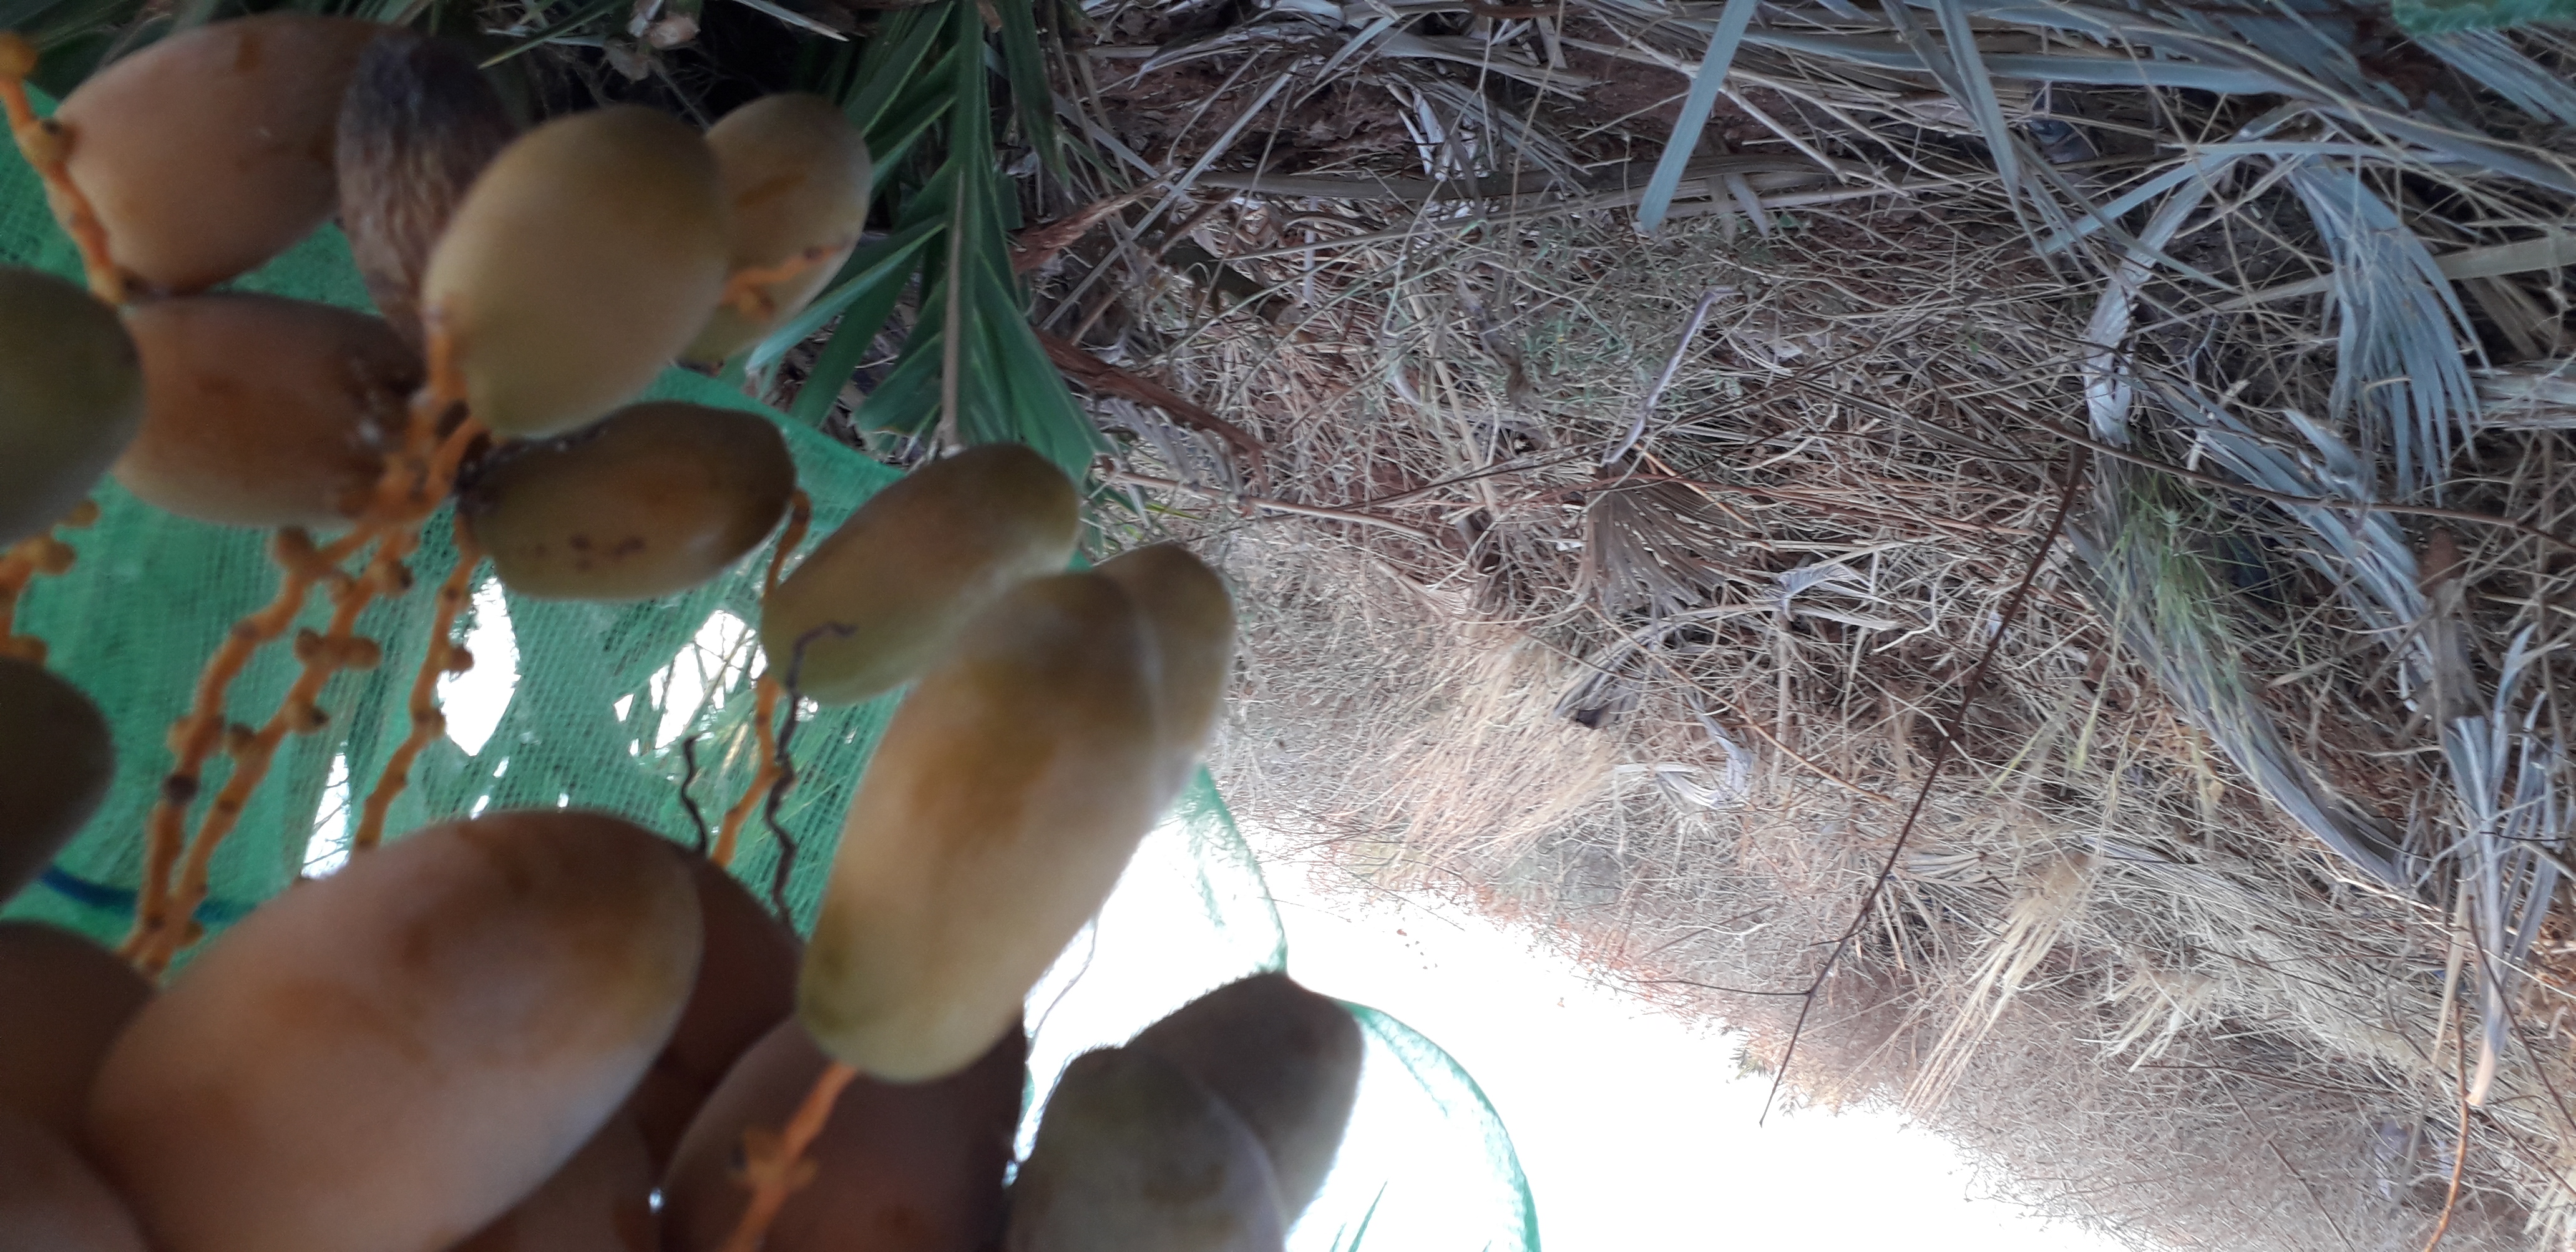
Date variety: Boumajhoul